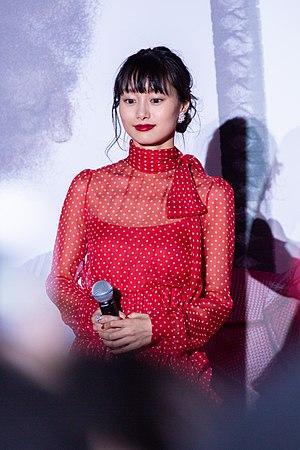
Deadpool 2 est un film de super-héros américain réalisé par David Leitch, sorti en 2018. Il met en scène le personnage du même nom tiré des comics, interprété par Ryan Reynolds.